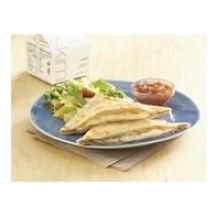
Item Name: Coyote Grill 51 Percent Whole Grain Cheese Quesadilla -- 96 per case.
Bullet Point: Ships frozen, CANNOT be cancelled after being processed.
Product Description: Coyote Grill 51 Percent Whole Grain Cheese Quesadilla -- 96 per case. quesadillas. Loaded with cheese and sauce and formed into traingles for easy handling, they go perfect with salsa or dipping sauces. Part of the LiveSmart Schools line of products. Filled with 100 percent mozzarella cheese and a zesty southwest style sauce. Pre-scored to easily break apart into triangle-shaped pockets. 51 percent whole grain crust. Part of the LiveSmart Schools portfolio. LiveSmart
Value: 96.0
Unit: Count

Price: 212.15